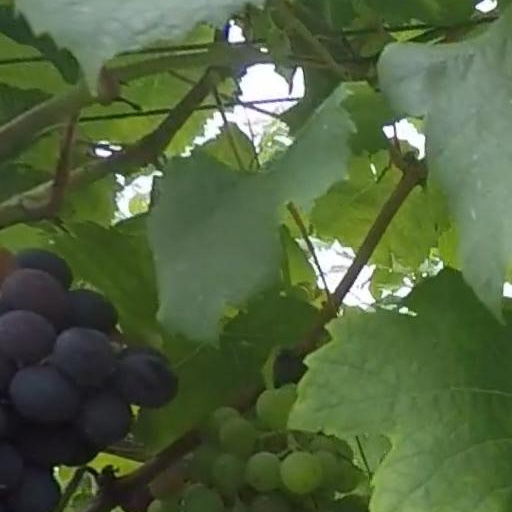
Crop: grape